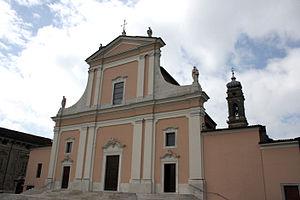
Medole est une commune de la province de Mantoue dans la région Lombardie en Italie.